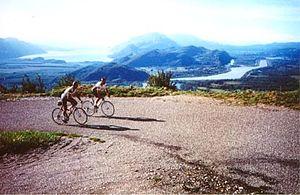
Membres de la Confrérie des Fêlés du Grand Colombier dans l'ascension de la face sur est du Col du Grand Colombier, un des cols les plus difficiles de France
Le col du Grand Colombier, aussi nommé col du Colombier, est un col routier du massif du Jura culminant à 1 498 m d'altitude, situé dans le département de l'Ain, en Auvergne-Rhône-Alpes.